Pasadena Republican Club

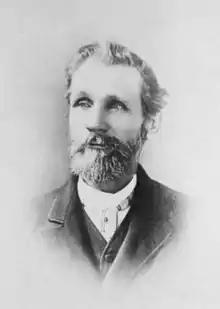
Colonel Jabez Banbury

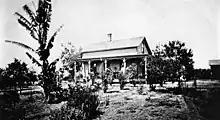
Colonel J. Banbury home on South Orange Grove Avenue, which he built in 1874. This was the second home built in Pasadena

Pasadena Republican Club was started on March 29, 1884, ten years after the founding of Pasadena, colonel Jabez Banbury was the first president of the Club. Banbury was one of the early settlers and founders of Pasadena and a veteran of the Civil War from 5th Iowa Volunteer Infantry Regiment. After the war, with Thomas Croft, Banbury purchased a large lot of land in Pasadena on Orange Grove Ave between Colorado Boulevard and California Street. The two became the first students to attended Pasadena's first school on Orange Grove. The second home built in Pasadena was Colonel J. Banbury's ranch home on South Orange Grove Avenue, near the current Tournament of Roses' Wrigley Mansion.